Abora (expeditions)

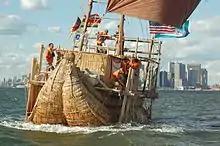
ABORA III (2007), New York

With Abora III, Dominique Görlitz attempted the first ever crossing of the Atlantic from West to East with a reed boat. Görlitz considered it possible that such events actually took place in antiquity. As a motivation, he particularly quoted the finding of traces of cocaine and nicotine in Egyptian mummies, including chopped tobacco leaves and the remains of a Mexican tobacco beetle in the mummy of Ramses II (1298–1213 BC). Mainstream scholars have shown that there are possible Old World sources of cocaine and nicotine. The finding of tobacco leaves became a popular topic in fringe literature and the media and it was seen as proof of contact between Ancient Egypt and the New World. The investigator Maurice Bucaille noted that when the mummy was unwrapped in 1886 the abdomen was left open and "it was no longer possible to attach any importance to the presence inside the abdominal cavity of whatever material was found there, since the material could have come from the surrounding environment." Following the renewed discussion of tobacco sparked by Balabanova's research and its mention in a 2000 publication by Rosalie David, a study in the journal "Antiquity" suggested that reports of both tobacco and cocaine in mummies "ignored their post-excavation histories" and pointed out that the mummy of Ramesses II had been moved five times between 1883 and 1975.